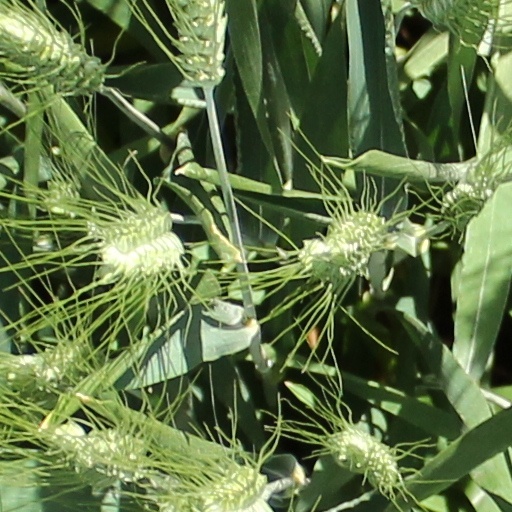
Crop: wheat